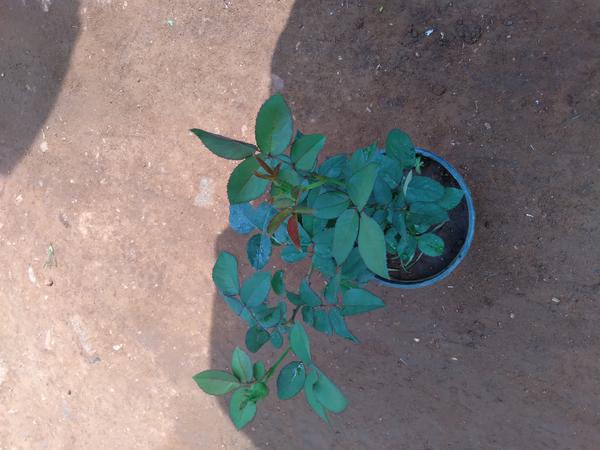
Plant: Rose